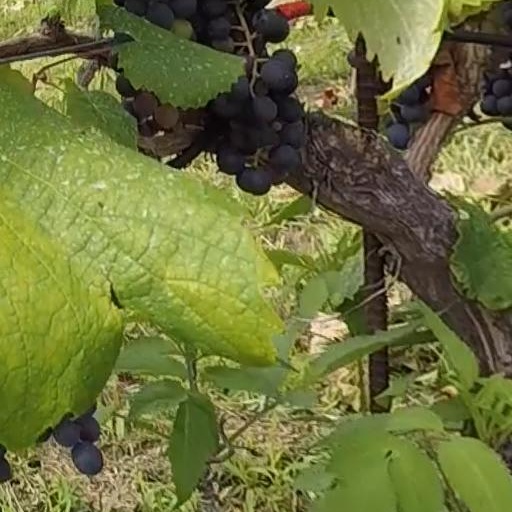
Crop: grape